McCune Mound and Village Site

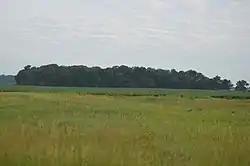

The McCune Mound and Village Site is a prehistoric archaeological site located in Whiteside County, Illinois near the city of Sterling. The site consists of a single mound, high and in diameter, and five depressions that may have been housing sites. The site was occupied by Upper Mississippian peoples from roughly 1200 to 1500 A.D.; it is considered part of the Langford tradition, a subset of Upper Mississippian culture found in northwestern Illinois. Modern archaeologists first documented the site in 1961. As a relatively intact site with a single-component habitation, the site was considered to have the potential to provide significant information on the Langford tradition.